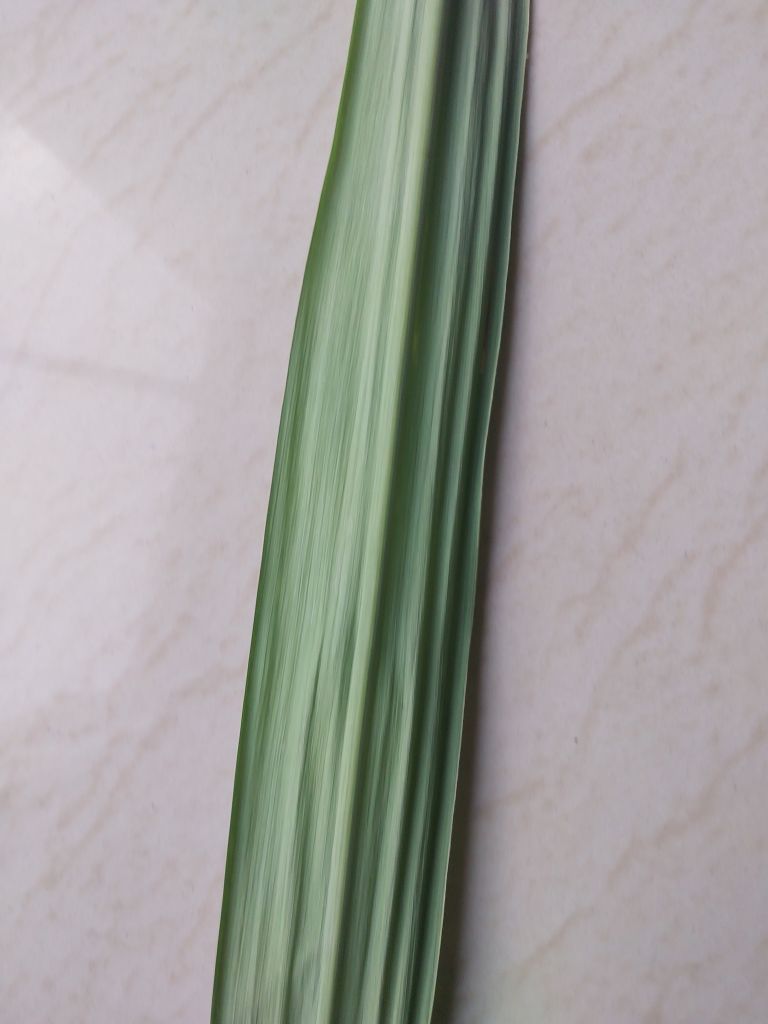
Label: Viral Disease